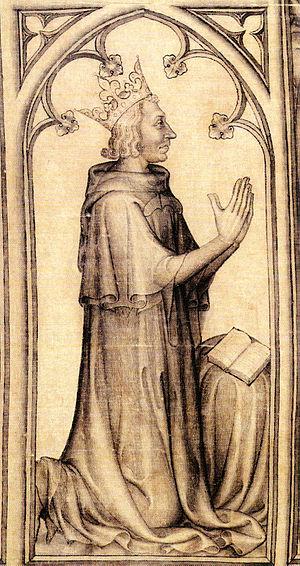
Portrait du roi Charles V sur le Parement de Narbonne. Paris, Musée du Louvre.
Charles V, dit « le Sage », est un roi de France de 1364 à 1380. Son règne marque la fin de la première partie de la guerre de Cent Ans : il réussit à récupérer la quasi-totalité des terres perdues par ses prédécesseurs, restaure l'autorité du pouvoir royal, et sort le Royaume d'une période difficile qui associe les défaites militaires lourdes de Crécy et Poitiers à la grande peste noire des années 1347-1351.